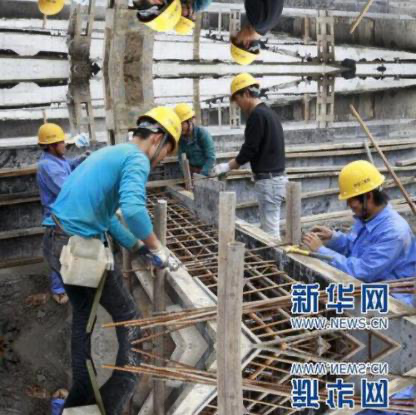
Objects in the image:
label: helmet
label: helmet
label: helmet
label: helmet
label: helmet
label: helmet
label: helmet
label: helmet
label: helmet